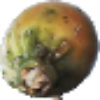
Label: cactus_fruit